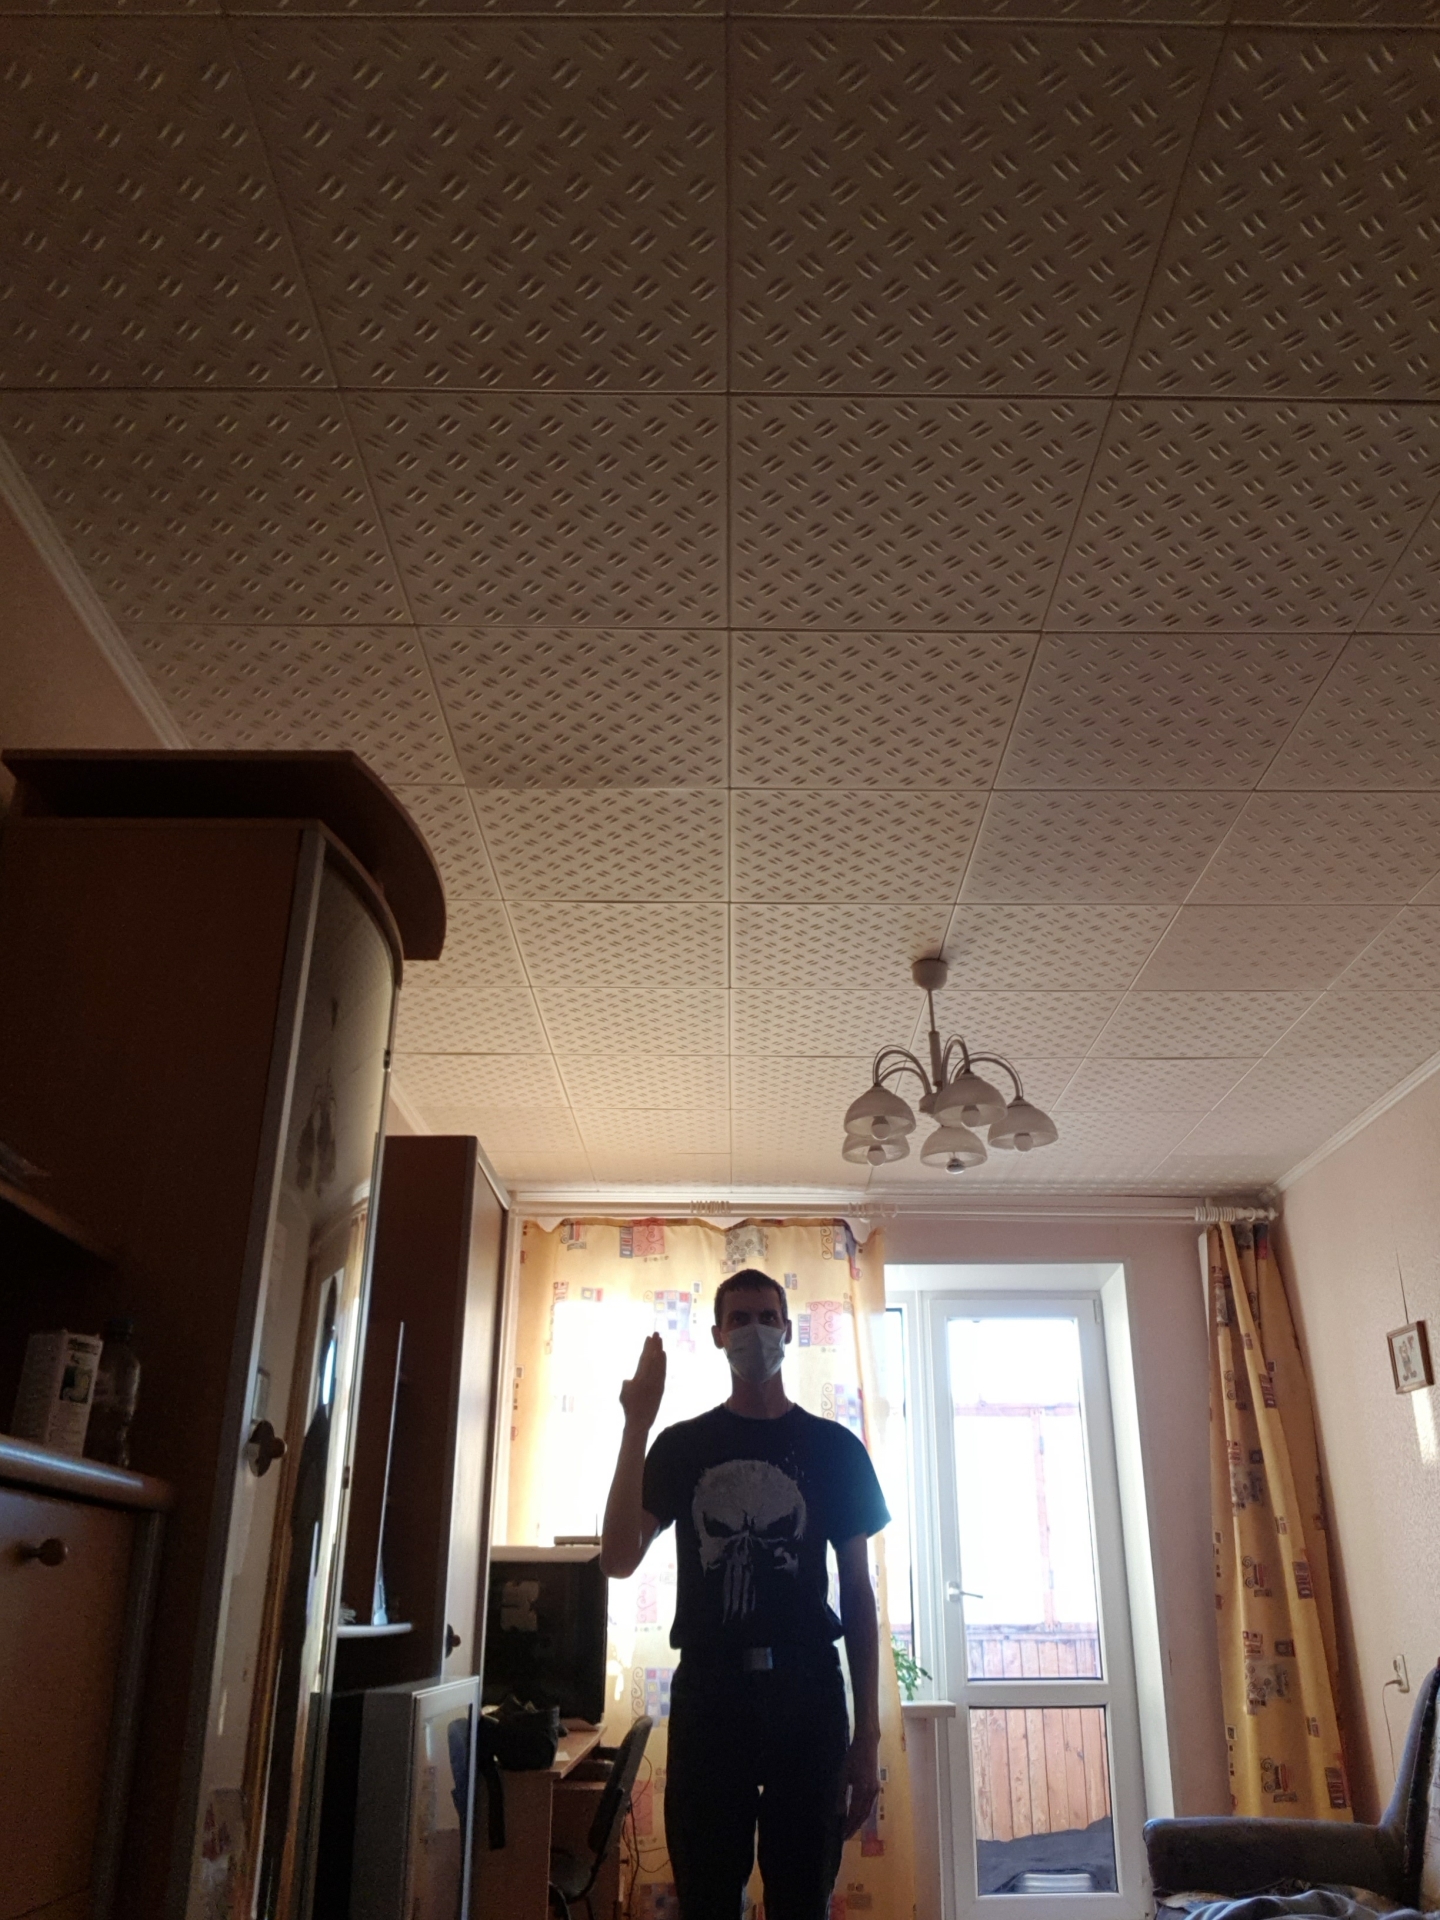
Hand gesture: stop_inverted